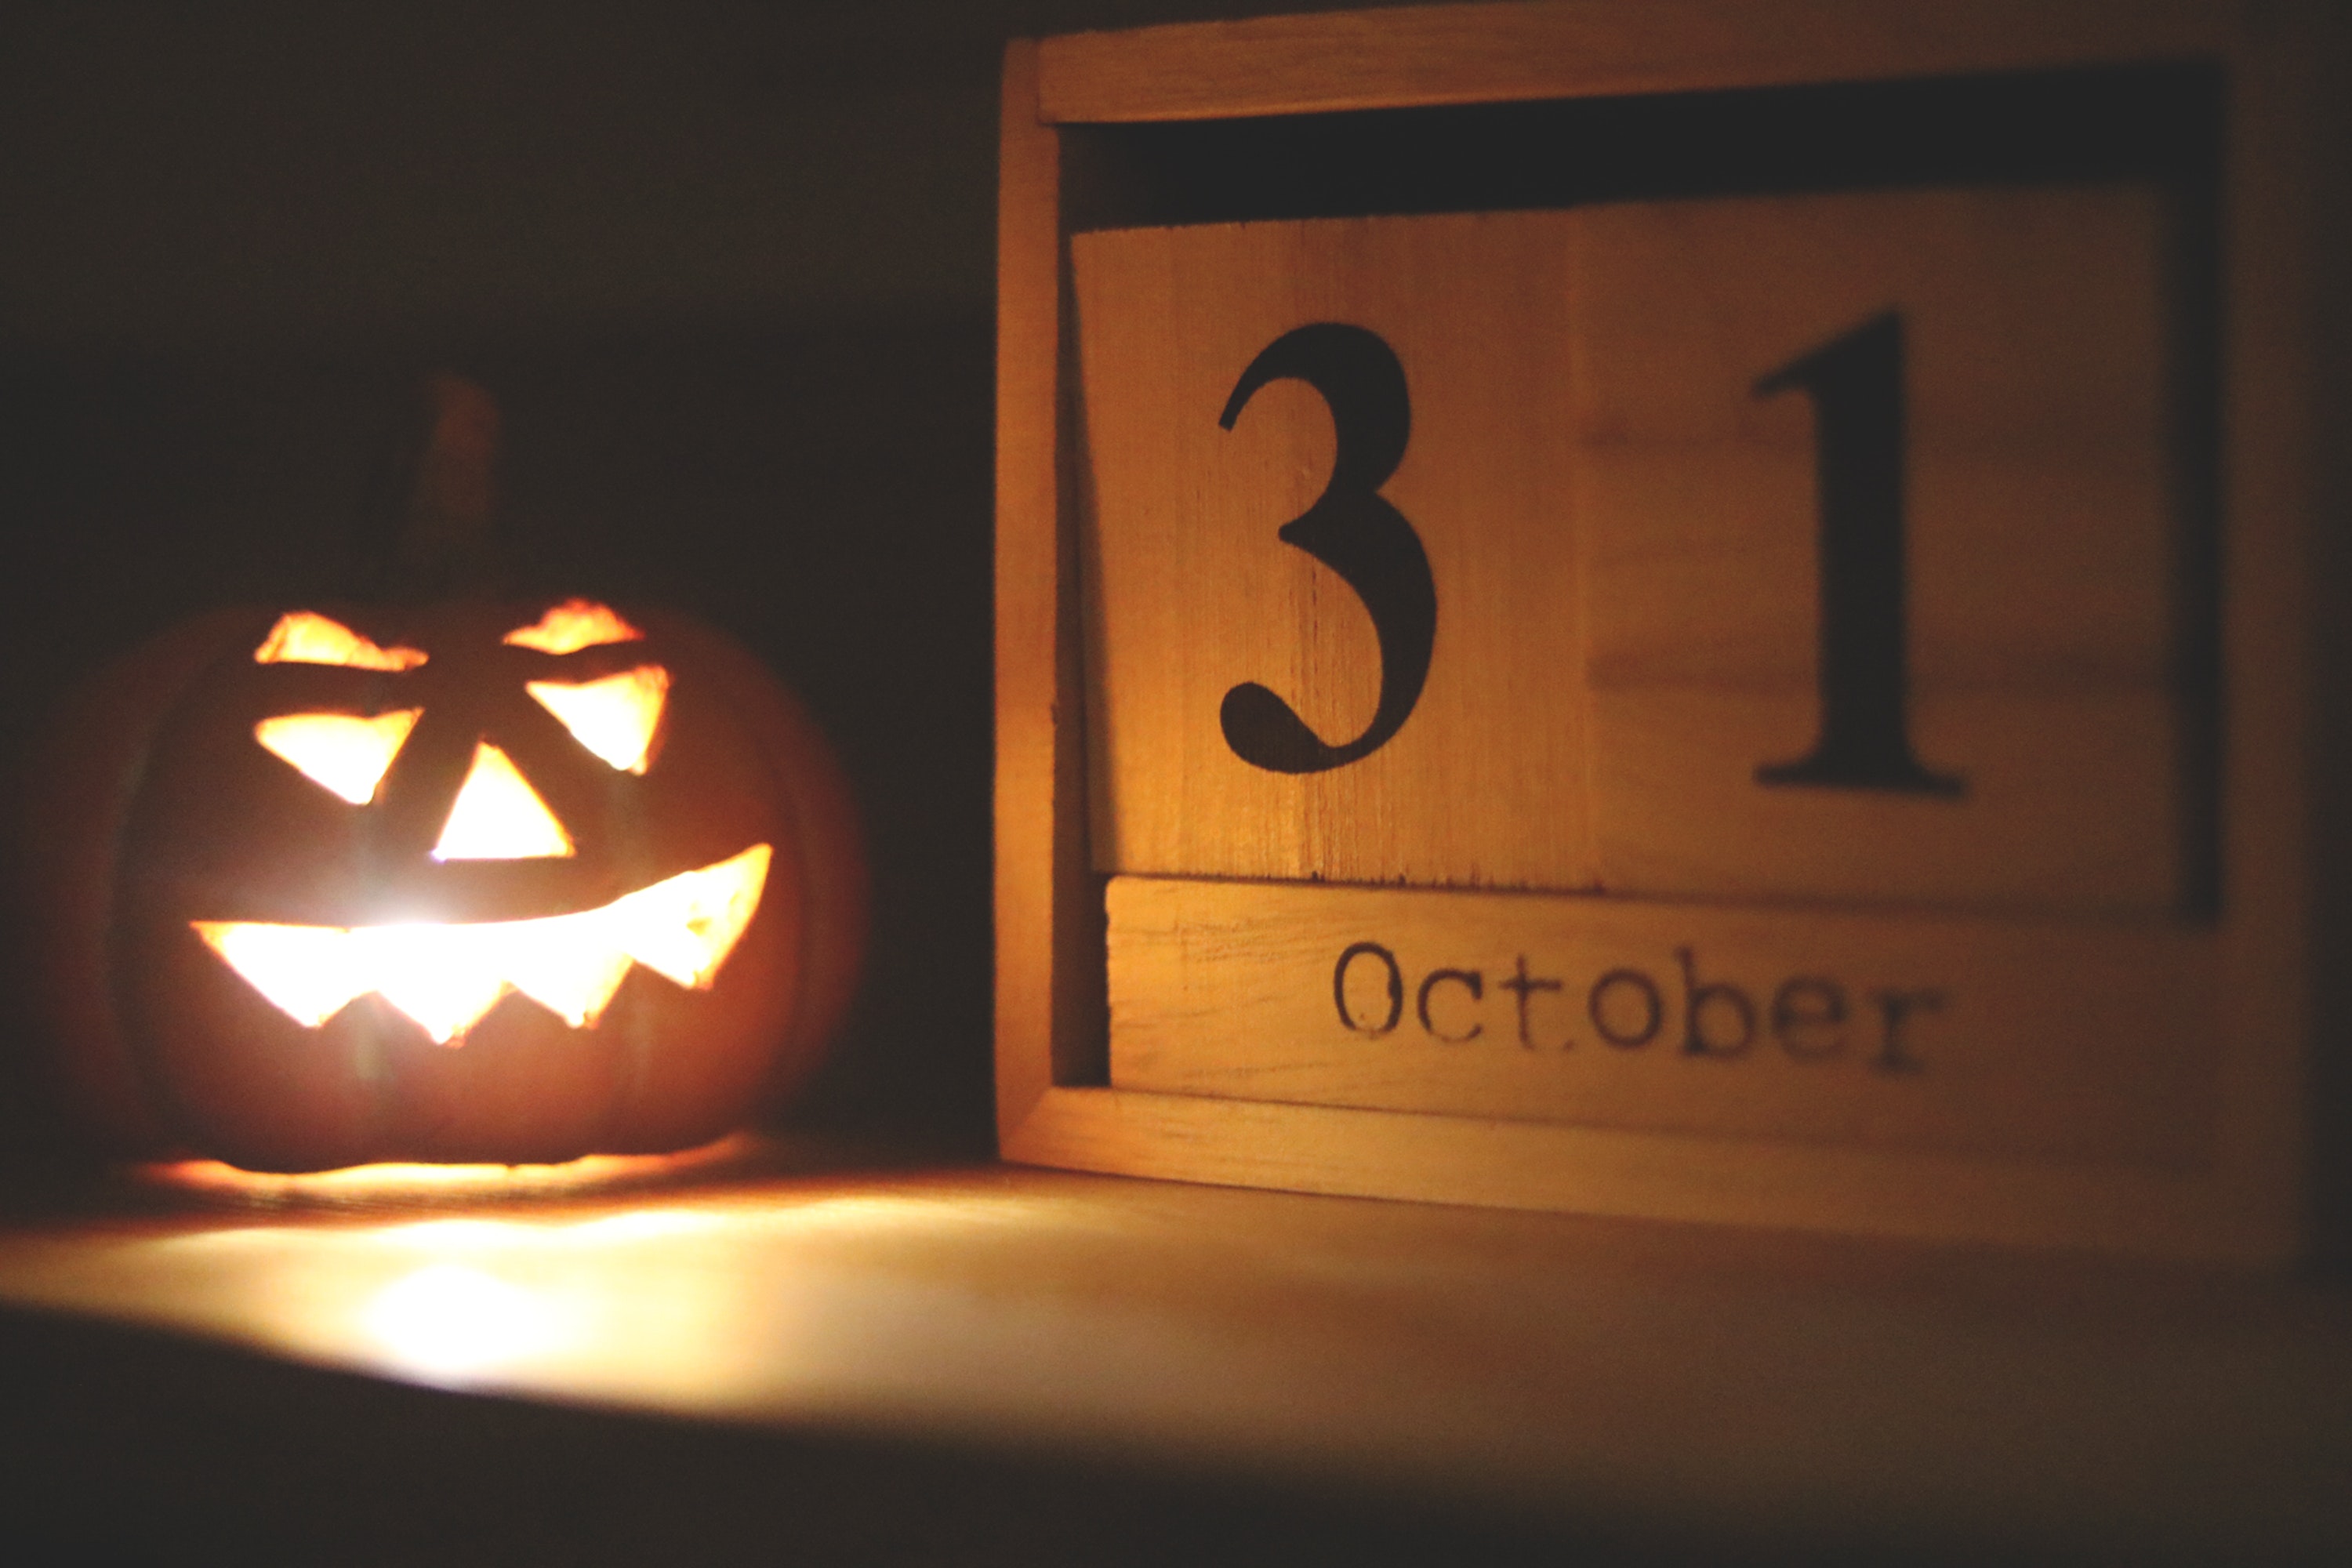
halloween, pumpkin, lighting, jack o lantern, carving